Savage Love

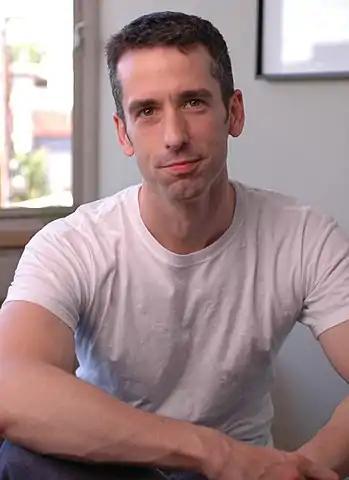
Dan Savage (2005)

Savage Love is a syndicated sex-advice column by Dan Savage. The column appears weekly in several dozen newspapers, mainly free newspapers in the US and Canada, but also newspapers in Europe and Asia. It started in 1991 with the first issue of the Seattle weekly newspaper "The Stranger".